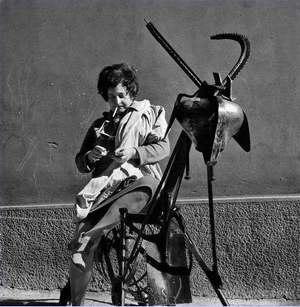
Natalia est une composition instrumentale pour guitare seule de Georges Moustaki. Elle conclut la face A de son album Le Métèque de 1969. Composée à l'occasion de l'anniversaire de son amie, la sculptrice grecque Natalia Mela, elle appartient au répertoire de l'apprentissage de la guitare. Moustaki avait fait la connaissance de Natalia Mela lors d'un séjour en 1966 dans sa maison sur l'île de Spetses, en compagnie de Melina Mercouri et de son mari Jules Dassin.